Frederick I, Duke of Brunswick-Wolfenbüttel

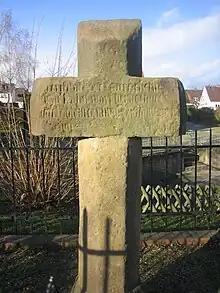
"Kaiserkreuz", Kleinenglis

It is nevertheless undisputed that Frederick was murdered during his journey home by Count Henry VII of Waldeck and his henchmen, who included Friedrich von Hertingshausen and Konrad von Falkenberg. The murder may have served to get rid of a royal candidate; or the story of the royal election may have sprung up to find a motive for the murder. The assassination caused much concern at the time; a stone cross ("Kaiserkreuz") was erected at its location in Kleinenglis near Fritzlar. By order of King Rupert, the murderers had to donate an altar in Saint Peter's Church, Fritzlar to atone for their crime. Frederick was entombed in Brunswick Cathedral.